Berlin Ostkreuz station

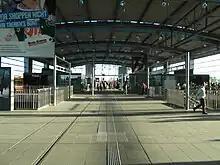
Ringbahn hall, 2012

This platform was in operation from 1882 to 2009 with a few reconstructions. This triangular platform was on an embankment west of platforms D and E between the curved lines connecting the Stadtbahn with the Ringbahn. The platform canopy was supported by one-piece, riveted steel girders. Trains from the Stadtbahn to the northern Ringbahn stopped on the northern side of the platform and trains from the southern Ringbahn to the Stadtbahn stopped on the southern side. Scheduled passenger traffic to the north ended in 1994, although until 2006 there were still occasional special and diverted services. Operations on the southern side of the platform ended on 28 August 2009. The curve to the southern Ringbahn was removed for the station reconstruction and later rebuilt without a platform.